John Graham Dalyell

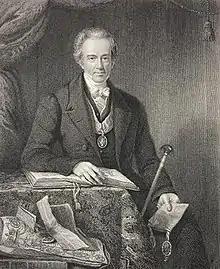
John Graham Dalyell

Sir John Graham Dalyell PSSA (August 1775 – 7 June 1851), 6th Baronet of the Binns was a Scottish advocate, antiquary and naturalist.